Tickets to My Downfall

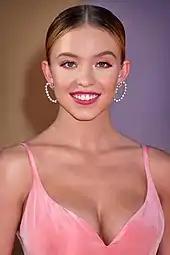
Sydney Sweeney starred in the film adaptation of the album.

The release of a movie based on the album was first announced by Baker on November 22, 2020. The film, titled "Downfalls High" was premiered at 6pm PST on January 15, 2021, through Facebook.